Answer in natural language. Which object is closer to the camera taking this photo, beautiful wall painting or Toaster? Choose between the following options: beautiful wall painting or Toaster
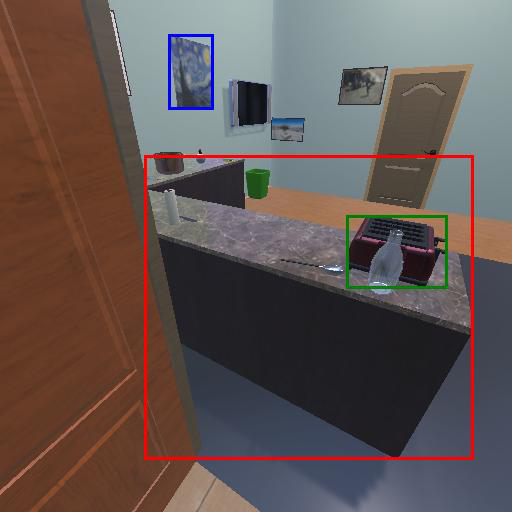
<answer>Toaster</answer>